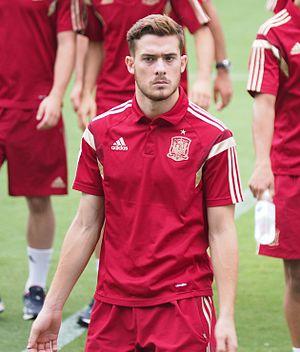
Antonio "Toni" Martínez, né le 30 juin 1997 à Barrio del Progreso en Espagne, est un footballeur espagnol qui évolue au poste d'avant-centre au FC Famalicão.